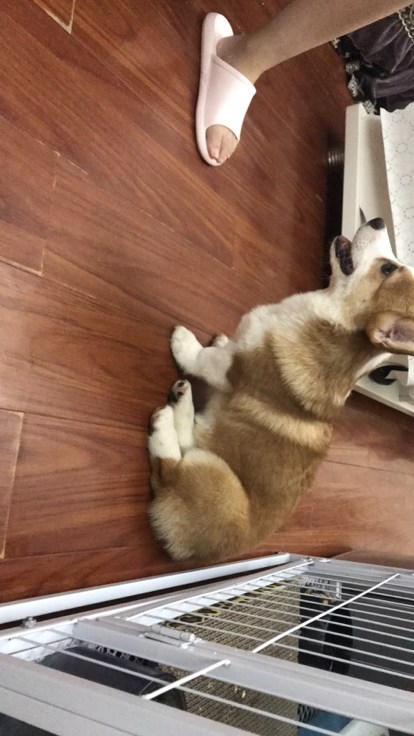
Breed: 2909-n000116-Cardigan